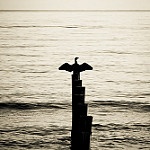
Label: sea